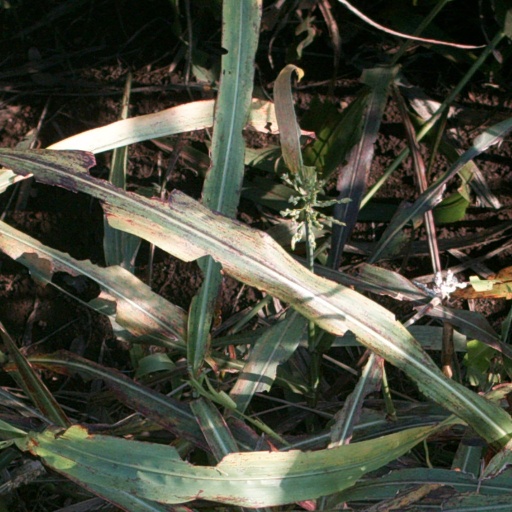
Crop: sorghum